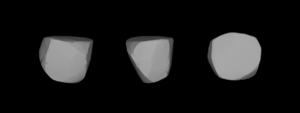
(68) Léto est un astéroïde de la ceinture principale découvert par Robert Luther le 29 avril 1861.